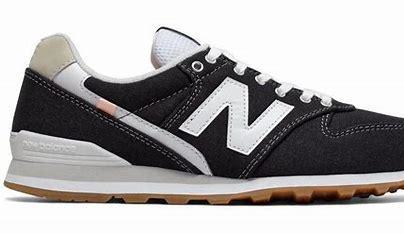
Brand: New
Model: Balance New Balance 996 Series